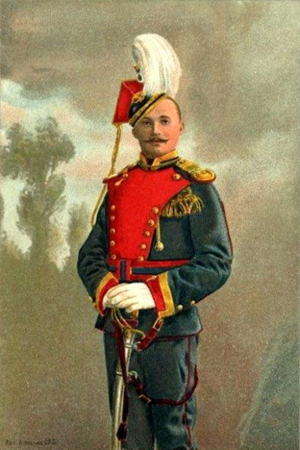
Soldats de la garde IMPERIALE. Русский: Нижние чины ИМПЕРАТОРСКОЙ гвардии. Улан Её Величества.